Bass Formation

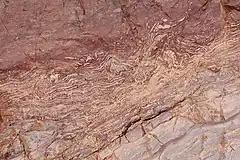
Stromatolites in Bass Limestone, Grand Canyon

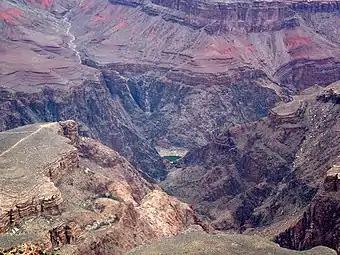
Bass Formation ("multiple & thinly layered") below colorful Hakatai Shale-(orange), sitting on Granite Gorge-(Upper Inner Gorge, the "blackish" Vishnu Basement Rocks). Cheops Pyramid (prominence), Grand Canyon (Isis Temple region, Bright Angel Canyon)

The Bass Formation, also known as the Bass Limestone, is a Mesoproterozoic rock formation that outcrops in the eastern Grand Canyon, Coconino County, Arizona. The Bass Formation erodes as either cliffs or stair-stepped cliffs. In the case of the stair-stepped topography, resistant dolomite layers form risers and argillite layers form steep treads. In general, the Bass Formation in the Grand Canyon region and associated strata of the Unkar Group-rocks dip northeast (10°–30°) toward normal faults that dip 60+° toward the southwest. This can be seen at the Palisades fault in the eastern part of the main Unkar Group outcrop area (below East Rim). In addition, thick, prominent, and dark-colored basaltic sills intrude across the Bass Formation.